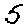
Label: 5